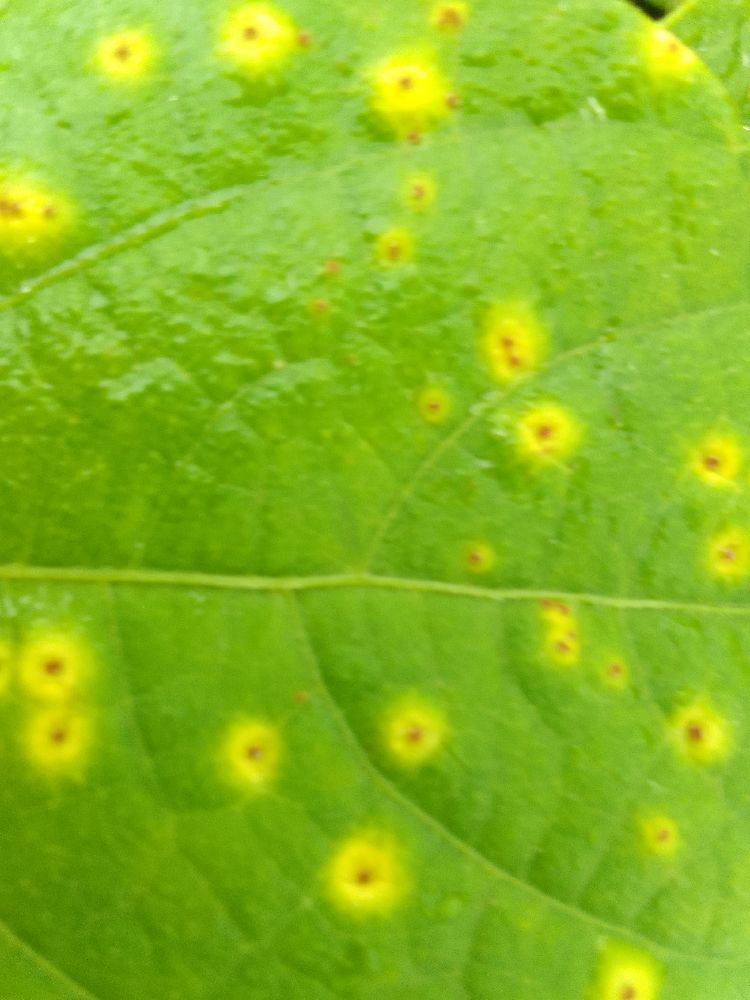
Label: rust